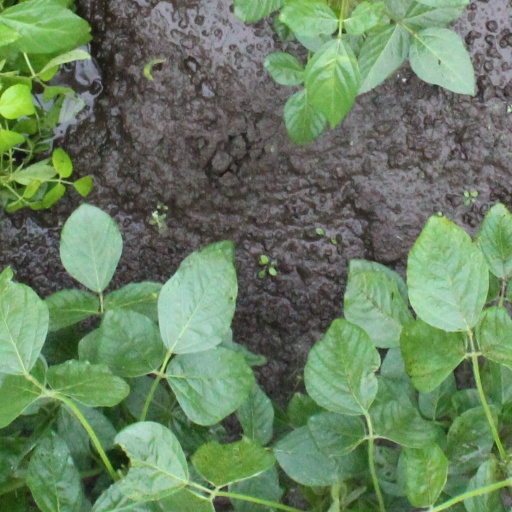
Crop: soybean